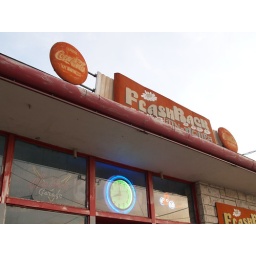
Houston Texas walking around the Old Montrose neighborhood down Westheimer street 2010 Building Streets Signs Vintage